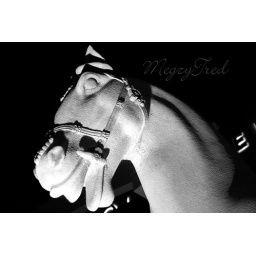
Giant stone looking horse outside chinese food restaurant in Phoenix Arizona